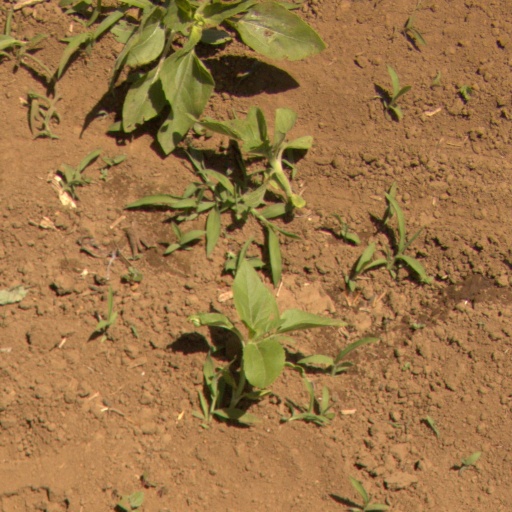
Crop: Jerusalem artichoke